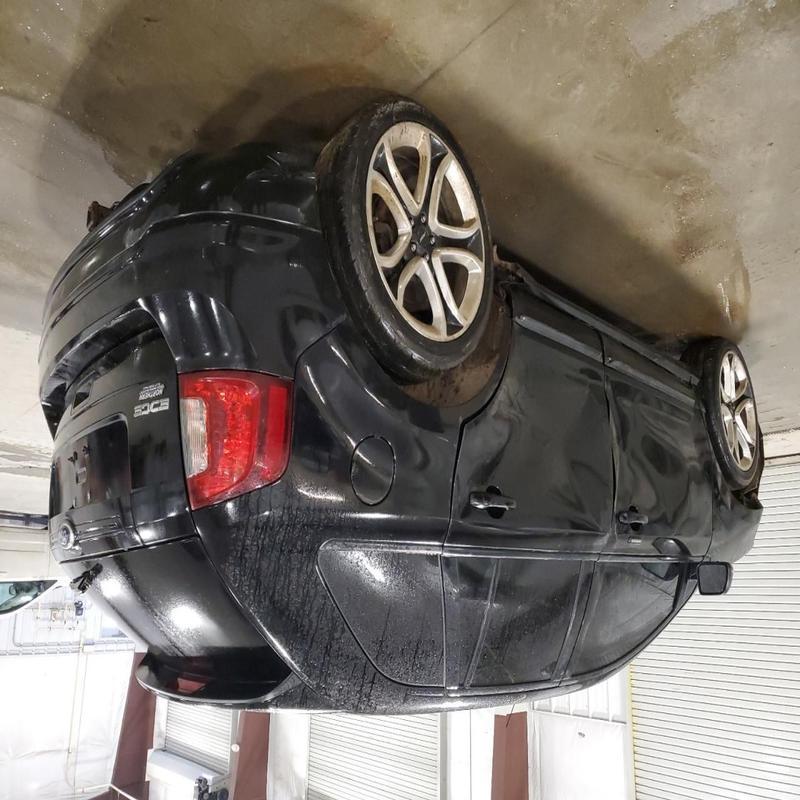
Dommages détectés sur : aile avant gauche, porte avant gauche, porte arrière gauche, pare-choc arrière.
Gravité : mineur